Bernardo Strozzi

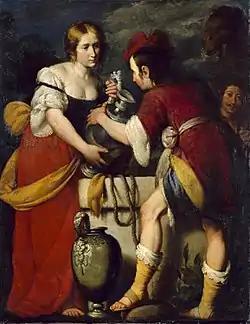
"Rebecca and Eliezer at the Well"

Strozzi was born in Genoa. He is not believed to be related to the Florentine Strozzi family. Bernardo Strozzi initially trained in the workshop of Cesare Corte, a minor Genoese painter whose work reflected the late Mannerist style of Luca Cambiaso. He subsequently joined the workshop of Pietro Sorri, an innovative Sienese painter residing in Genoa from 1596 to 1598. Sorri is credited with leading Strozzi away from the artificial elegance of Cambiaso's late Mannerist style towards a greater naturalism. In 1598, at the age of 17, Strozzi joined a Capuchin monastery, a reformist offshoot of the Franciscan order. During this time he likely painted devotional compositions for the order, including many scenes with St. Francis of Assisi whose life and deeds formed the inspiration of the order. While a friar of the Capuchin monastery of San Barnaba, he came to be called by the nickname "il Cappuccino" ("the Capuchin"). Since he was allowed to abandon his Capuchin habit for that of a priest, he was also known as "il prete genovese" (the 'genovese priest').